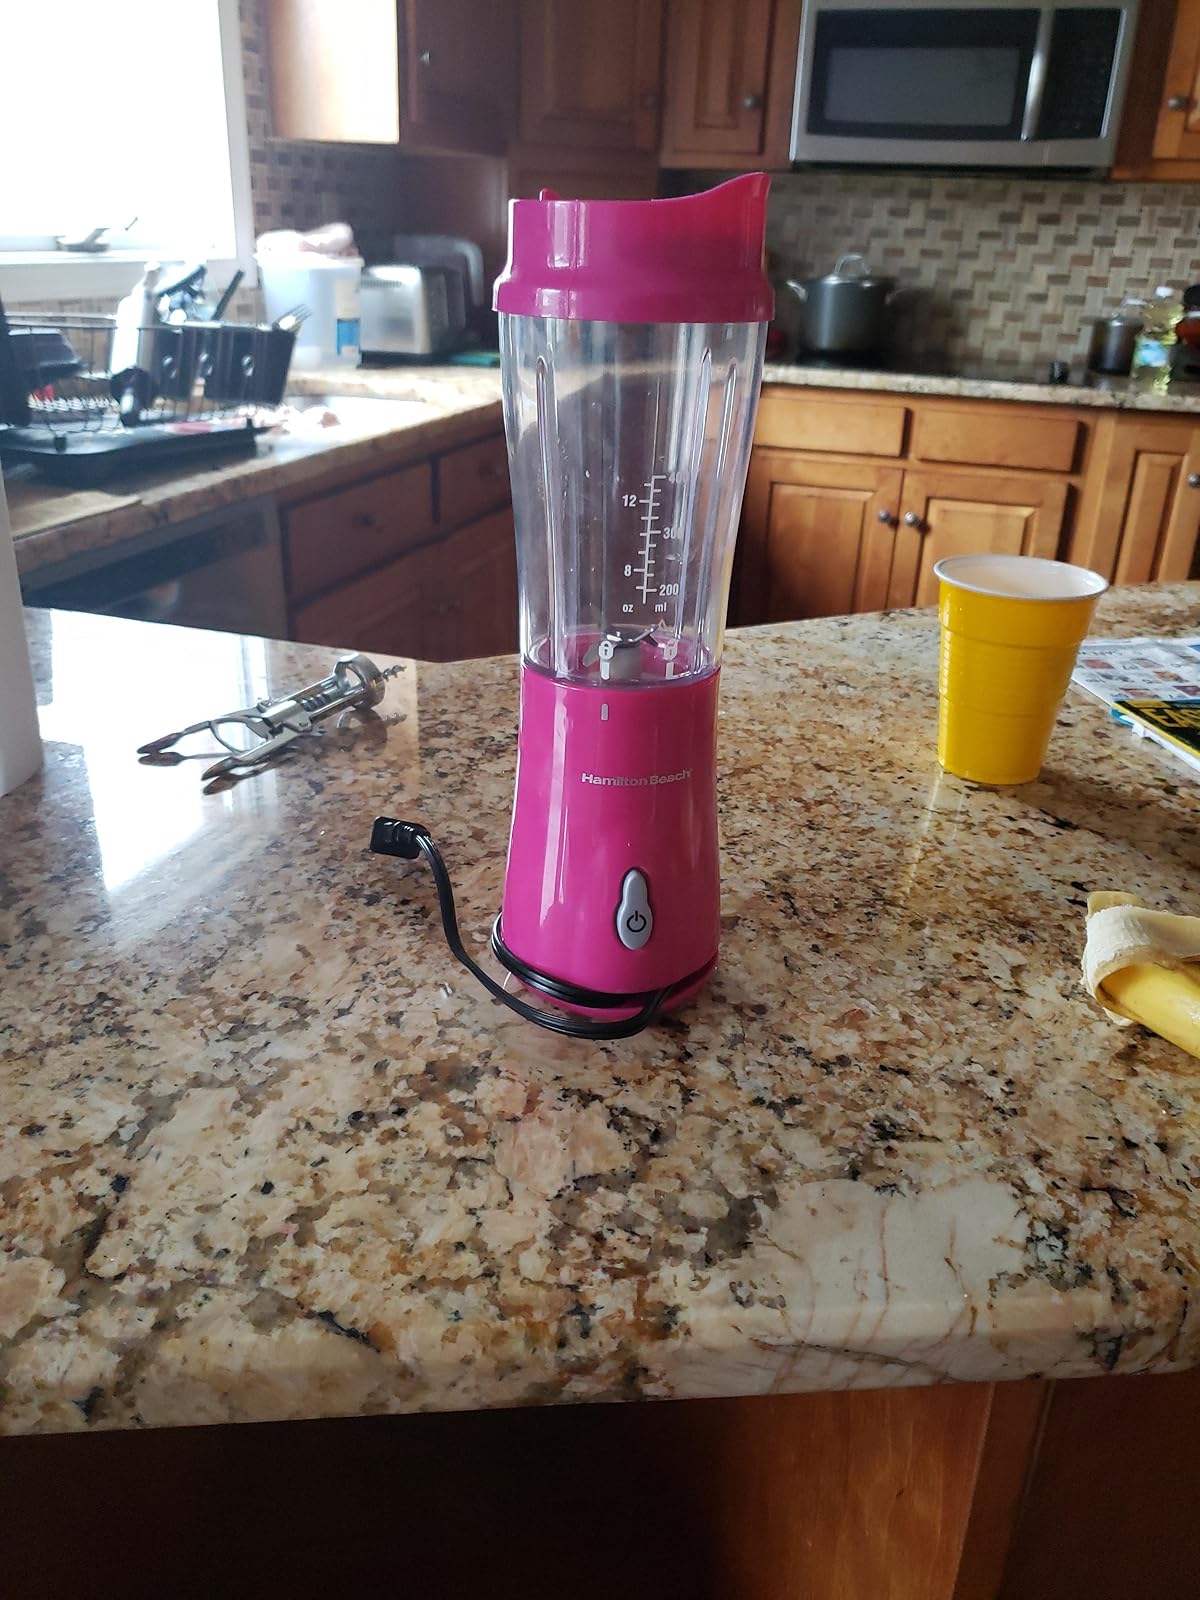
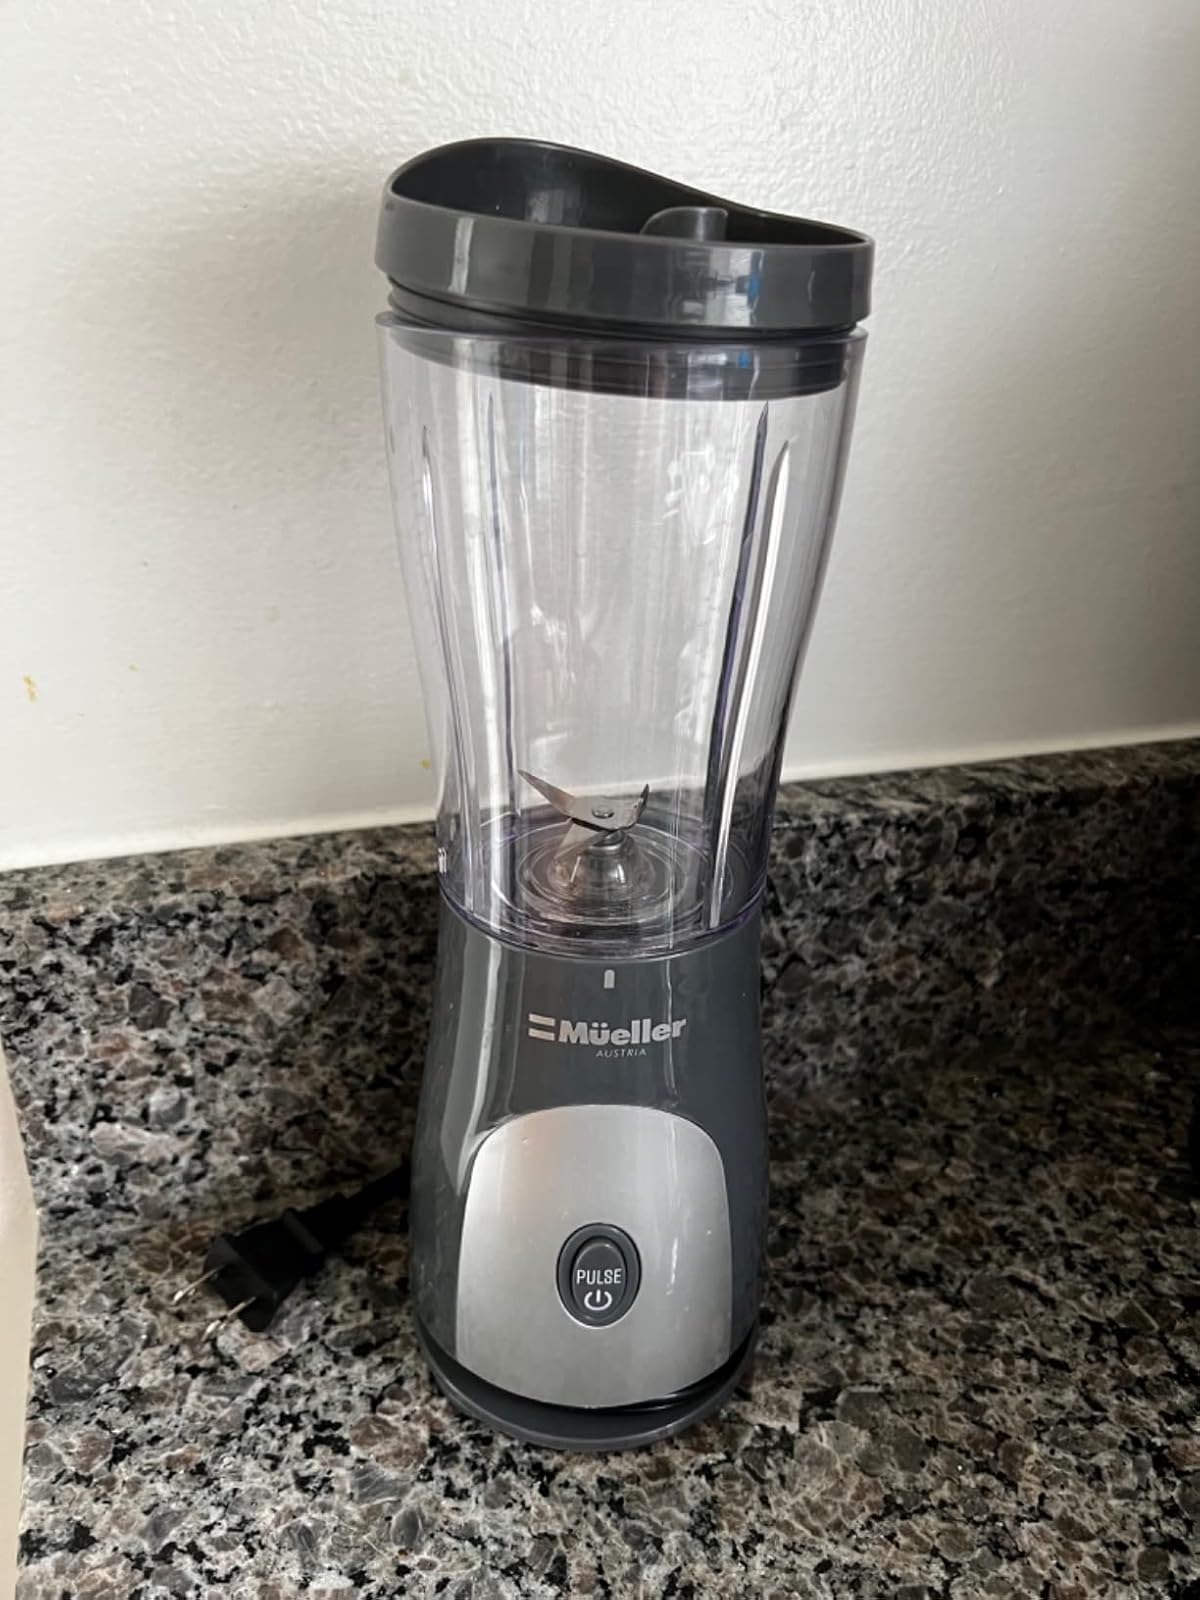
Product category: items_blender
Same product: no